Royal 22nd Regiment

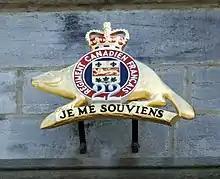
The badge of the regiment above the entry to the Citadelle of Quebec

Details of the 64th Châteauguay and Beauharnois Regiment were placed on active service on 6 August 1914 for local protective duty.